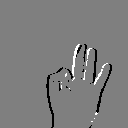
ASL letter: f